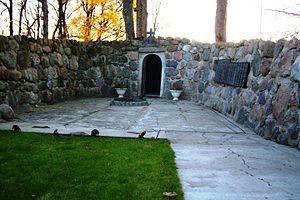
Après les apparitions de Lourdes, de très nombreuses répliques de la grotte de Lourdes sont réalisées, jusqu'en 1914. Ce n'est évidemment pas une date butoir. Après cette date, le nombre de copies de la grotte continue toujours d'évoluer. En 2015, un auteur a répertorié en France plus de 765 sites, et dans le reste du monde 321 copies de la grotte.